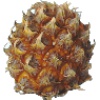
Label: pineapple_mini